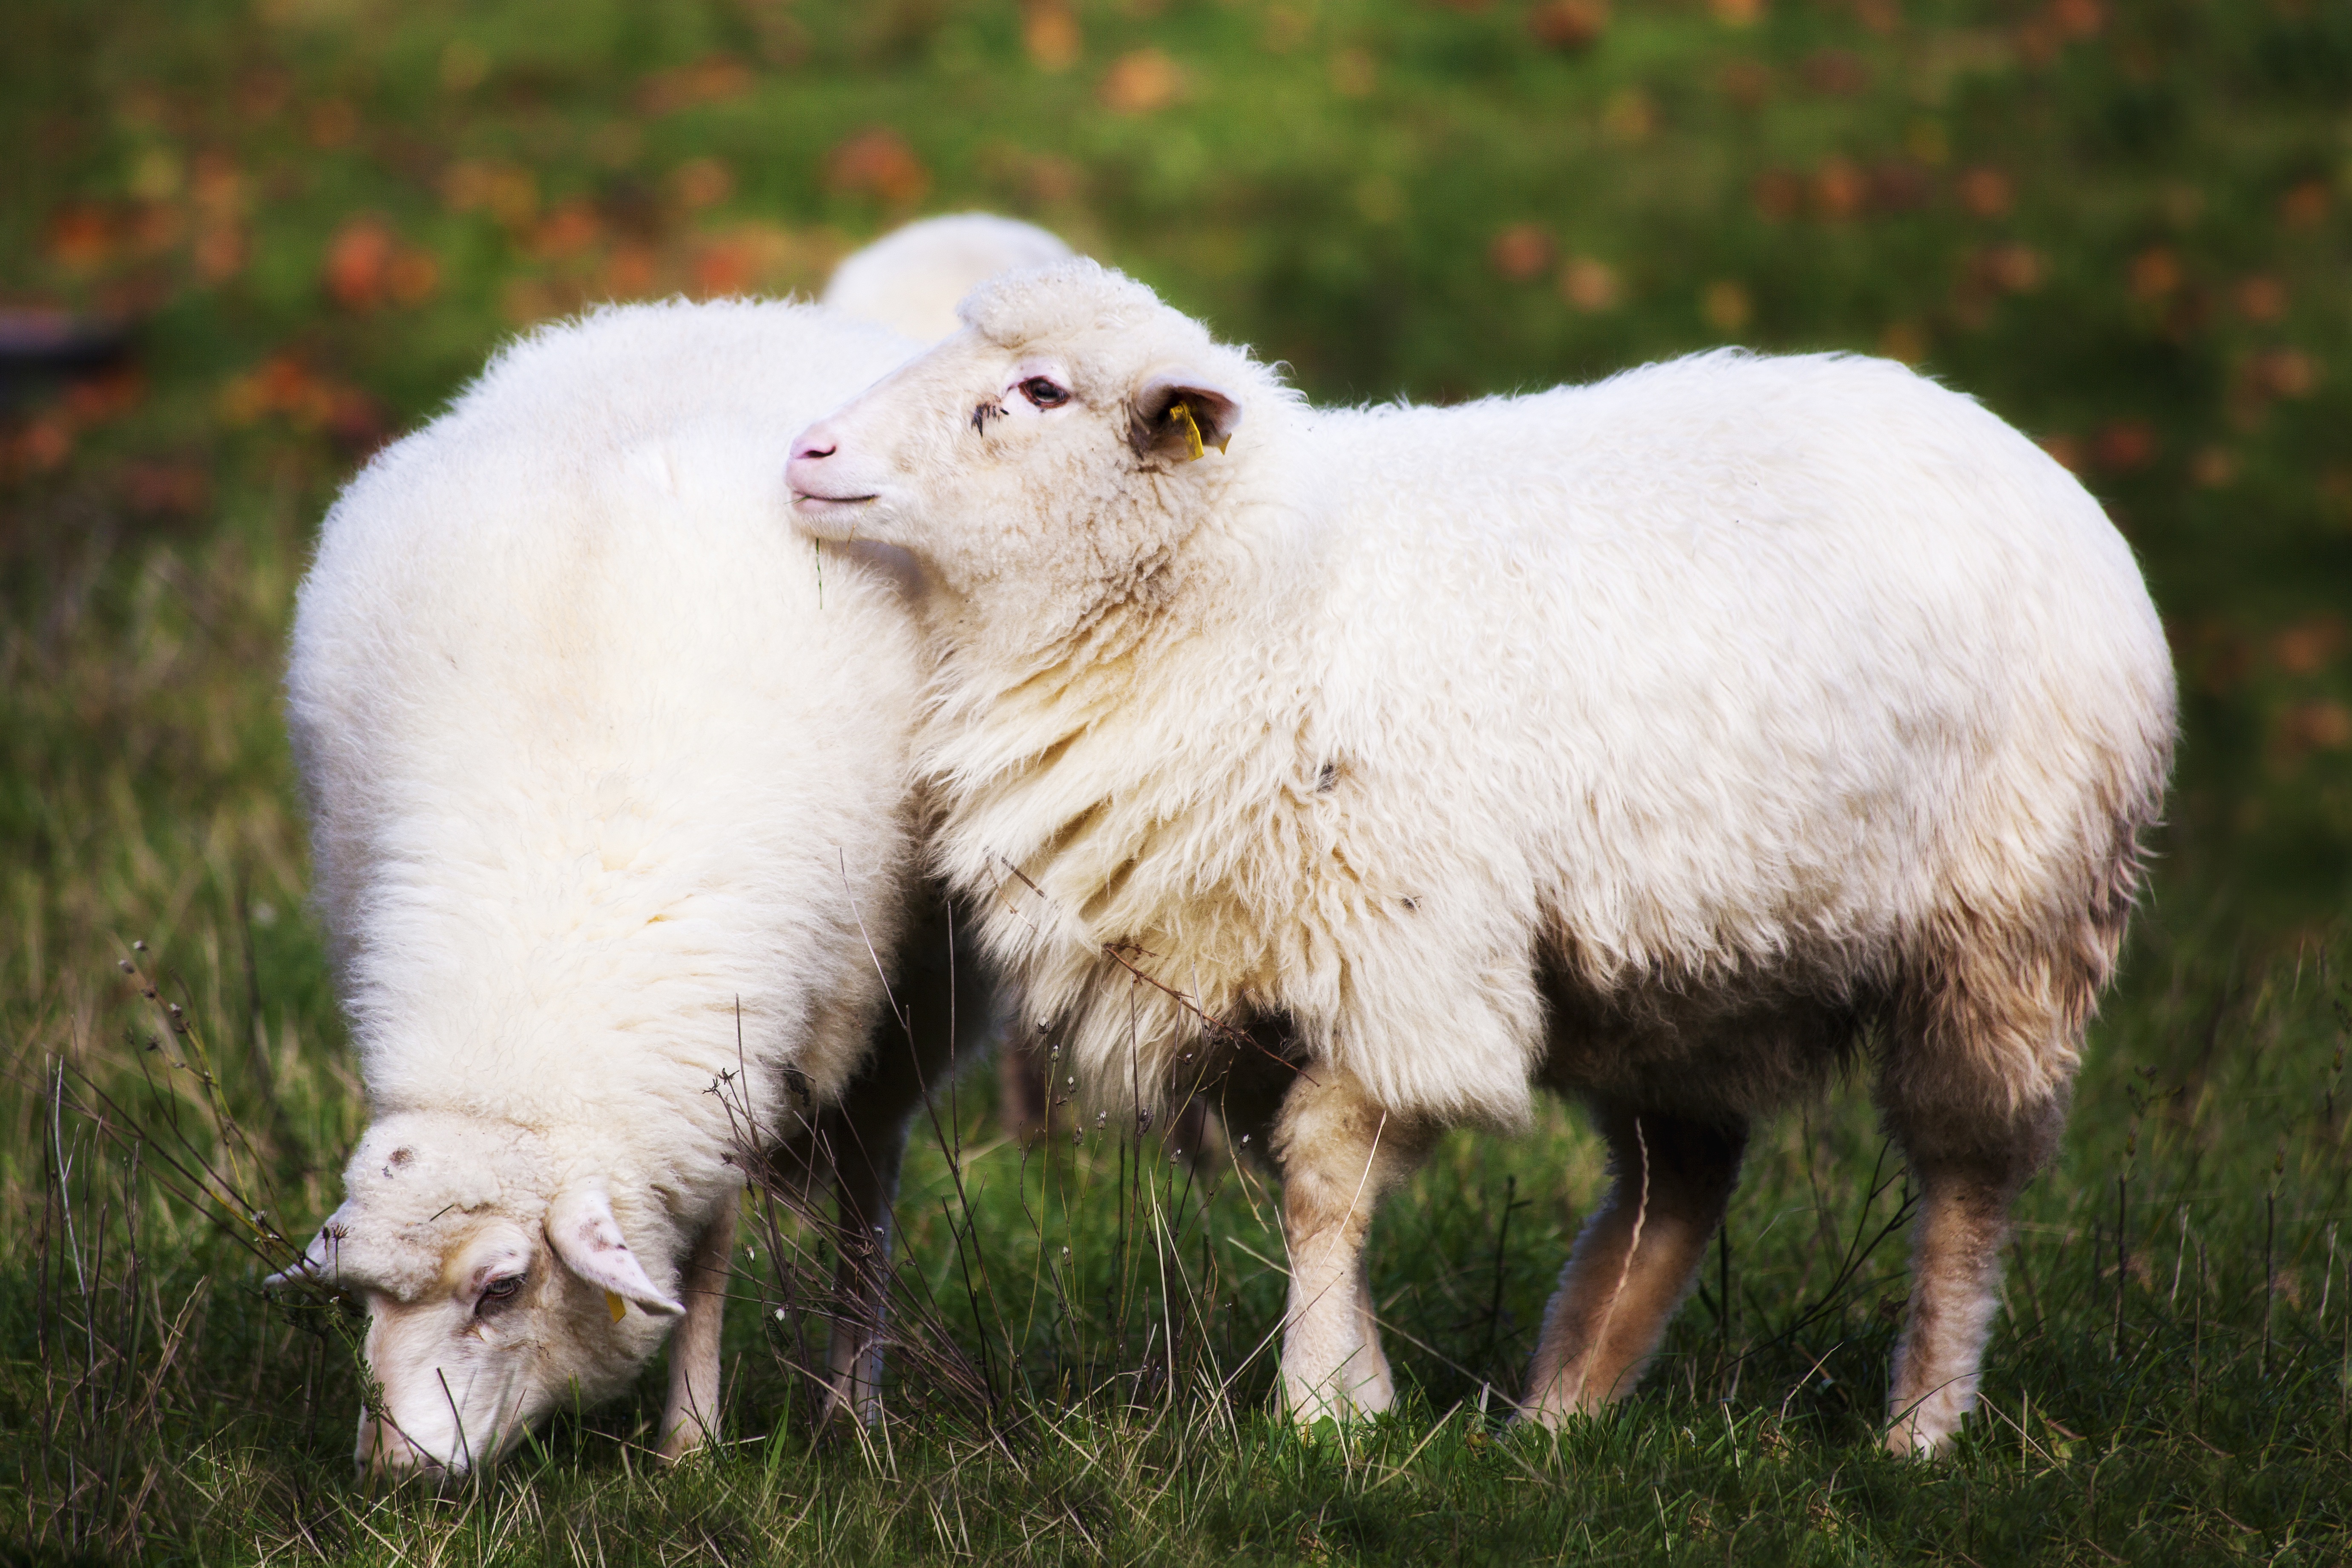
grass, home, pasture, grazing, sheep, autumn, mammal, fauna, mountain goat, animals, vertebrate, sheeps, slovakia, cow goat family